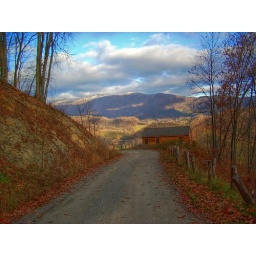
HDR of a mountain road in Boon, NC.